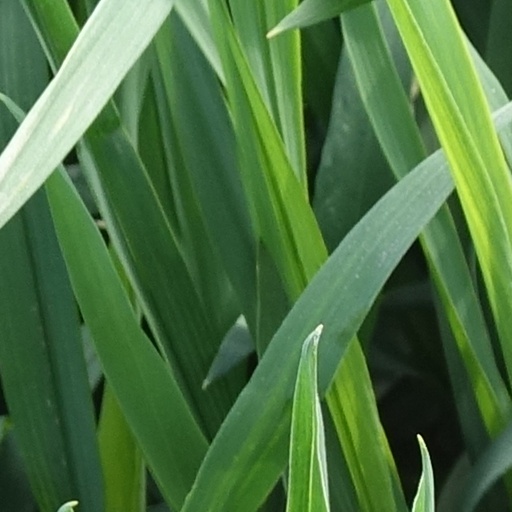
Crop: wheat